Strikeout

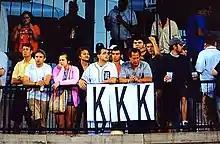
Detroit Tigers fan keep track of their starting pitcher's strikeouts during a game in 2010, with each 'K' representing one strikeout.

Some pitchers who specialize in strikeouts have acquired nicknames including the letter "K". Dwight Gooden was known as "Doctor K" (alluding to basketball star Julius Erving a.k.a. "Dr. J"). Francisco Rodríguez is known as "K-Rod". Roger Clemens has taken the "K" name to an extreme by naming his four sons Koby, Kory, Kacy, and Kody. Tim Lincecum is nicknamed "The Say 'K' Kid", alluding to former Giants player Willie Mays who was called "The Say Hey Kid". Daisuke Matsuzaka is known as "Dice-K", a term that was used as a pronunciation guide for his name when he first arrived in MLB.